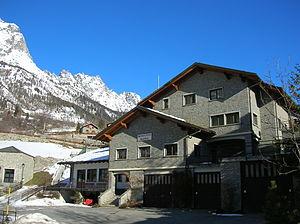
Oyace est une commune italienne de la Vallée d'Aoste faisant partie de la communauté de montagne Grand-Combin.